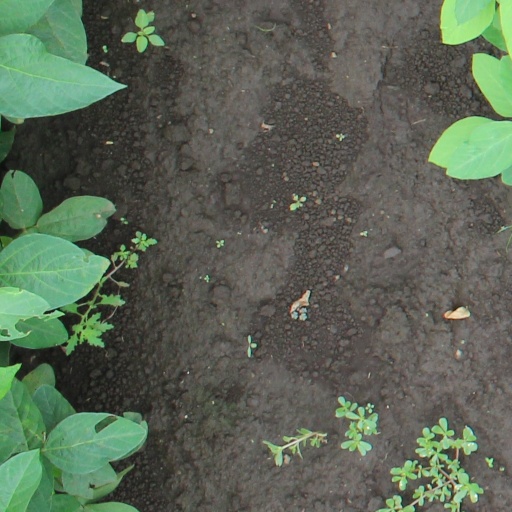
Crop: soybean